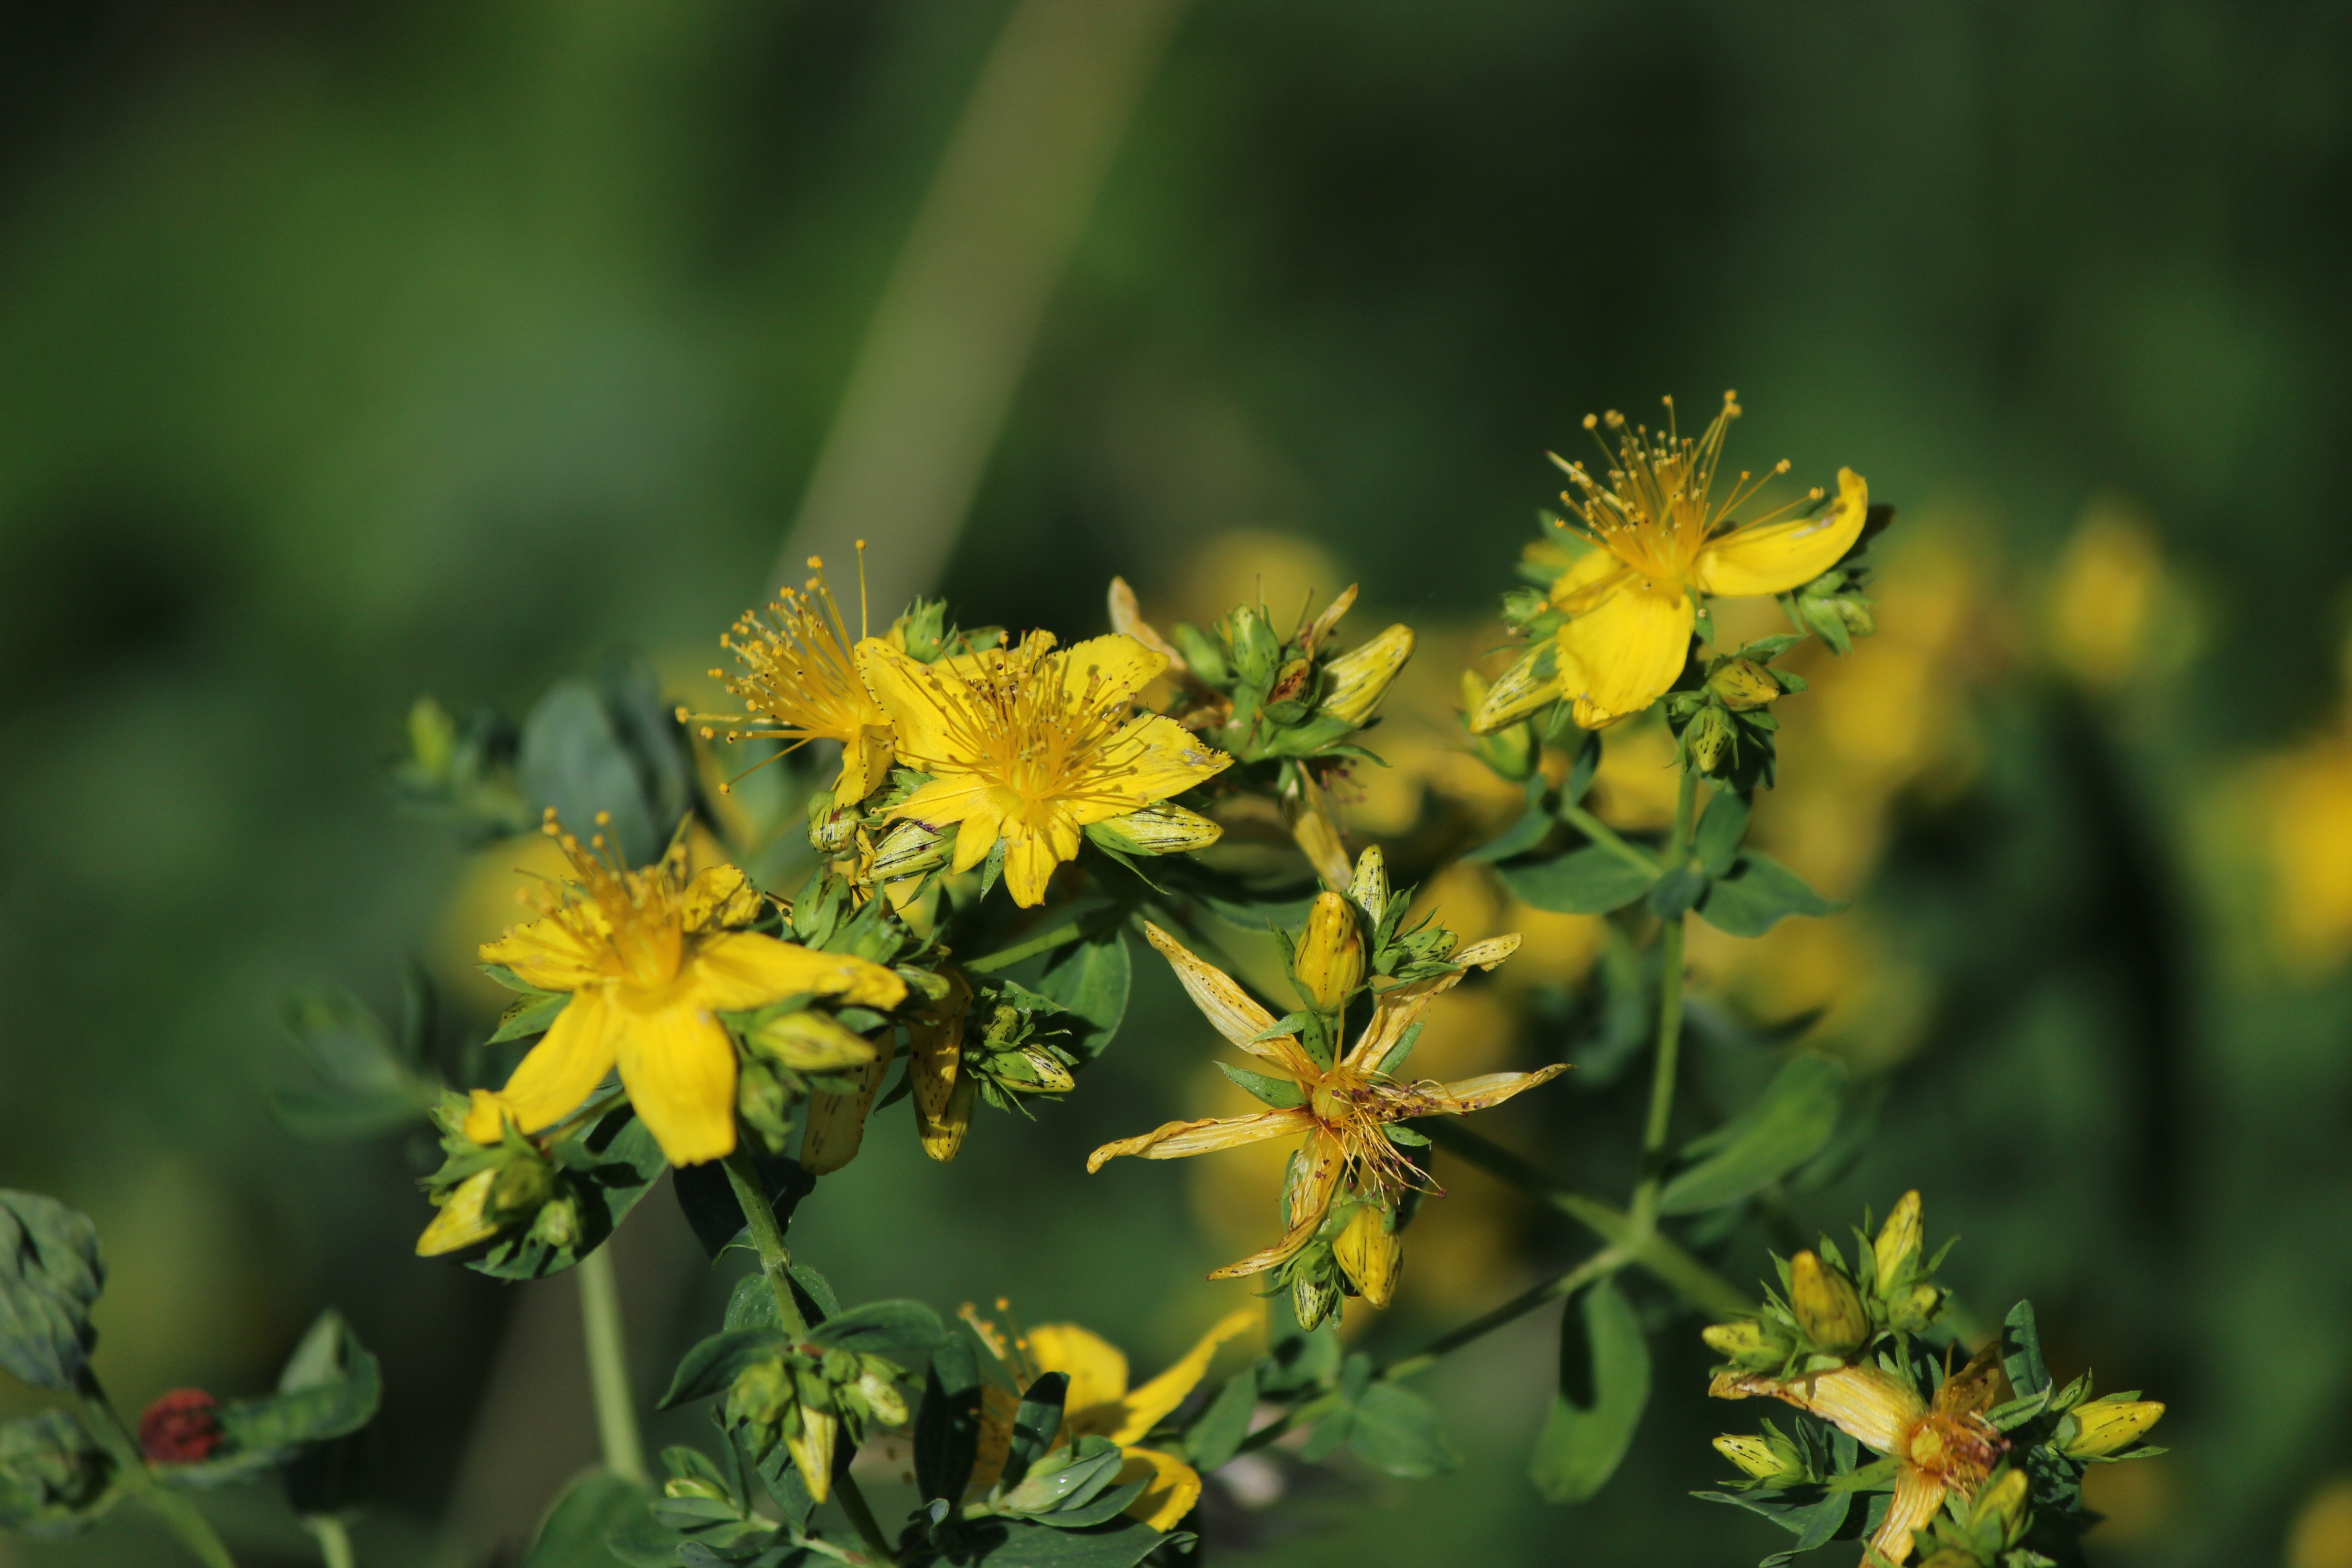
nature, blossom, plant, meadow, prairie, leaf, flower, spring, green, macro, botany, yellow, garden, flora, wildflower, shrub, hypericum, macro photography, flowering plant, hypericaceae, land plant